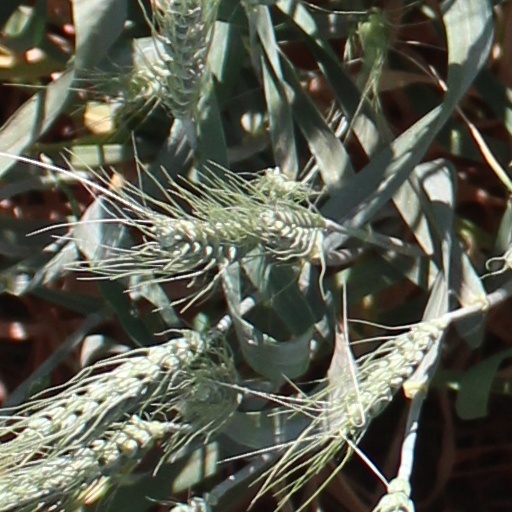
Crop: wheat